Bossiaea webbii

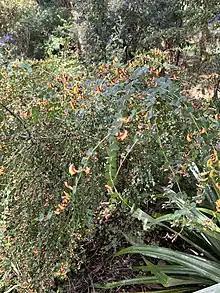
Habit

Bossiaea webbii, commonly known as water bush, is a species of flowering plant in the family Fabaceae and is endemic to the south-west of Western Australia. It is an erect, slender shrub with more or less round to kidney-shaped, minutely-toothed leaves and orange-yellow and red, pea-like flowers.